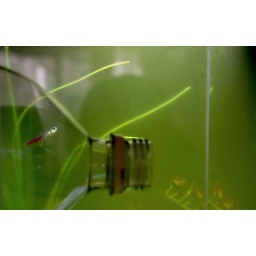
fish in a bottle